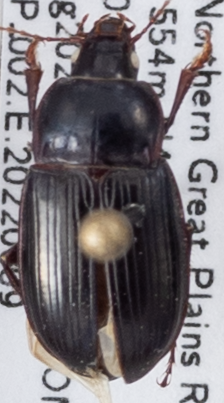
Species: Amara obesa
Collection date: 2022-08-09
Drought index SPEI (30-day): -1.69
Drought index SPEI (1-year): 0.646
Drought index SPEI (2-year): -0.88